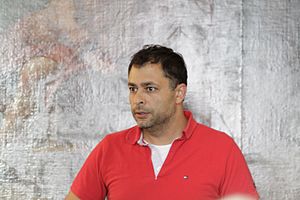
Omar Marzouk
Omar Marzouk i Trykkefrihedsselskabet
Omar Marzouk i Trykkefrihedsselskabet
Omar Marzouk i Trykkefrihedsselskabet
Omar Ahmad Marzouk er en dansk standupkomiker med rødder i Egypten.